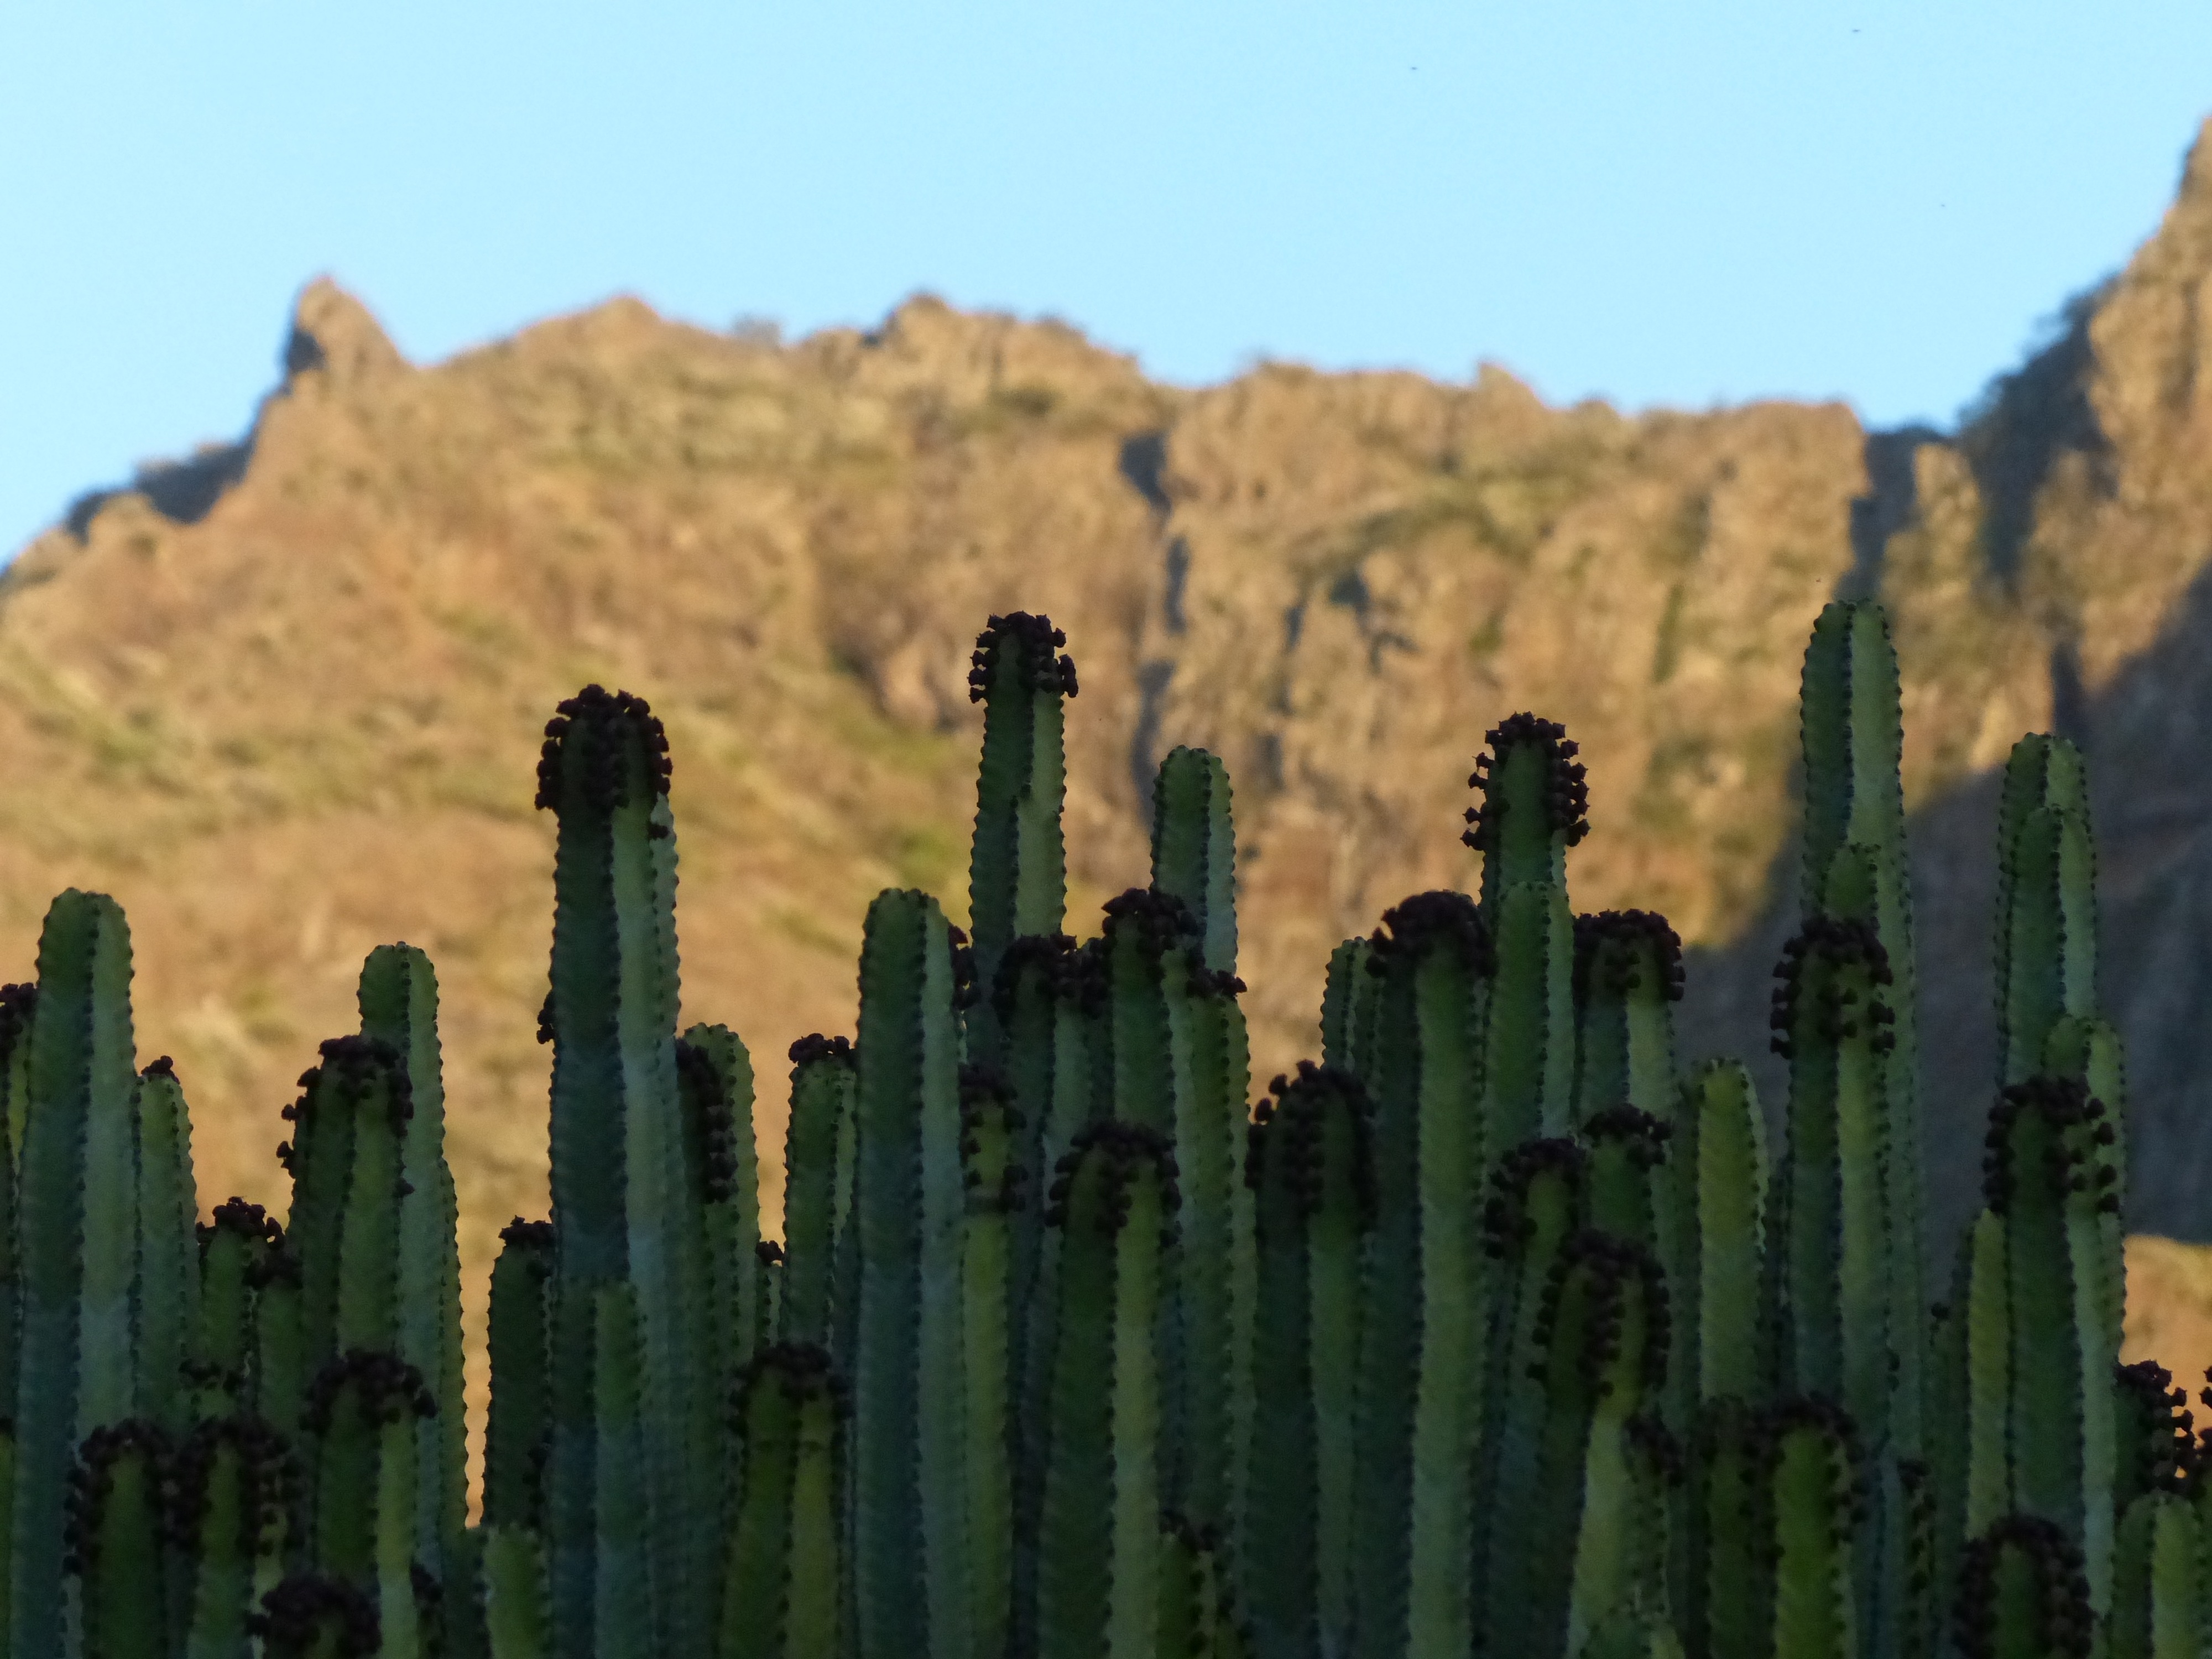
landscape, nature, grass, cactus, plant, skyline, flower, ruins, ecosystem, euphorbia, flowering plant, biome, spurge family, spurge, similar to cacti, canarian spurge, euphorbia canariensis, euphorbiaceae, natural environment, land plant